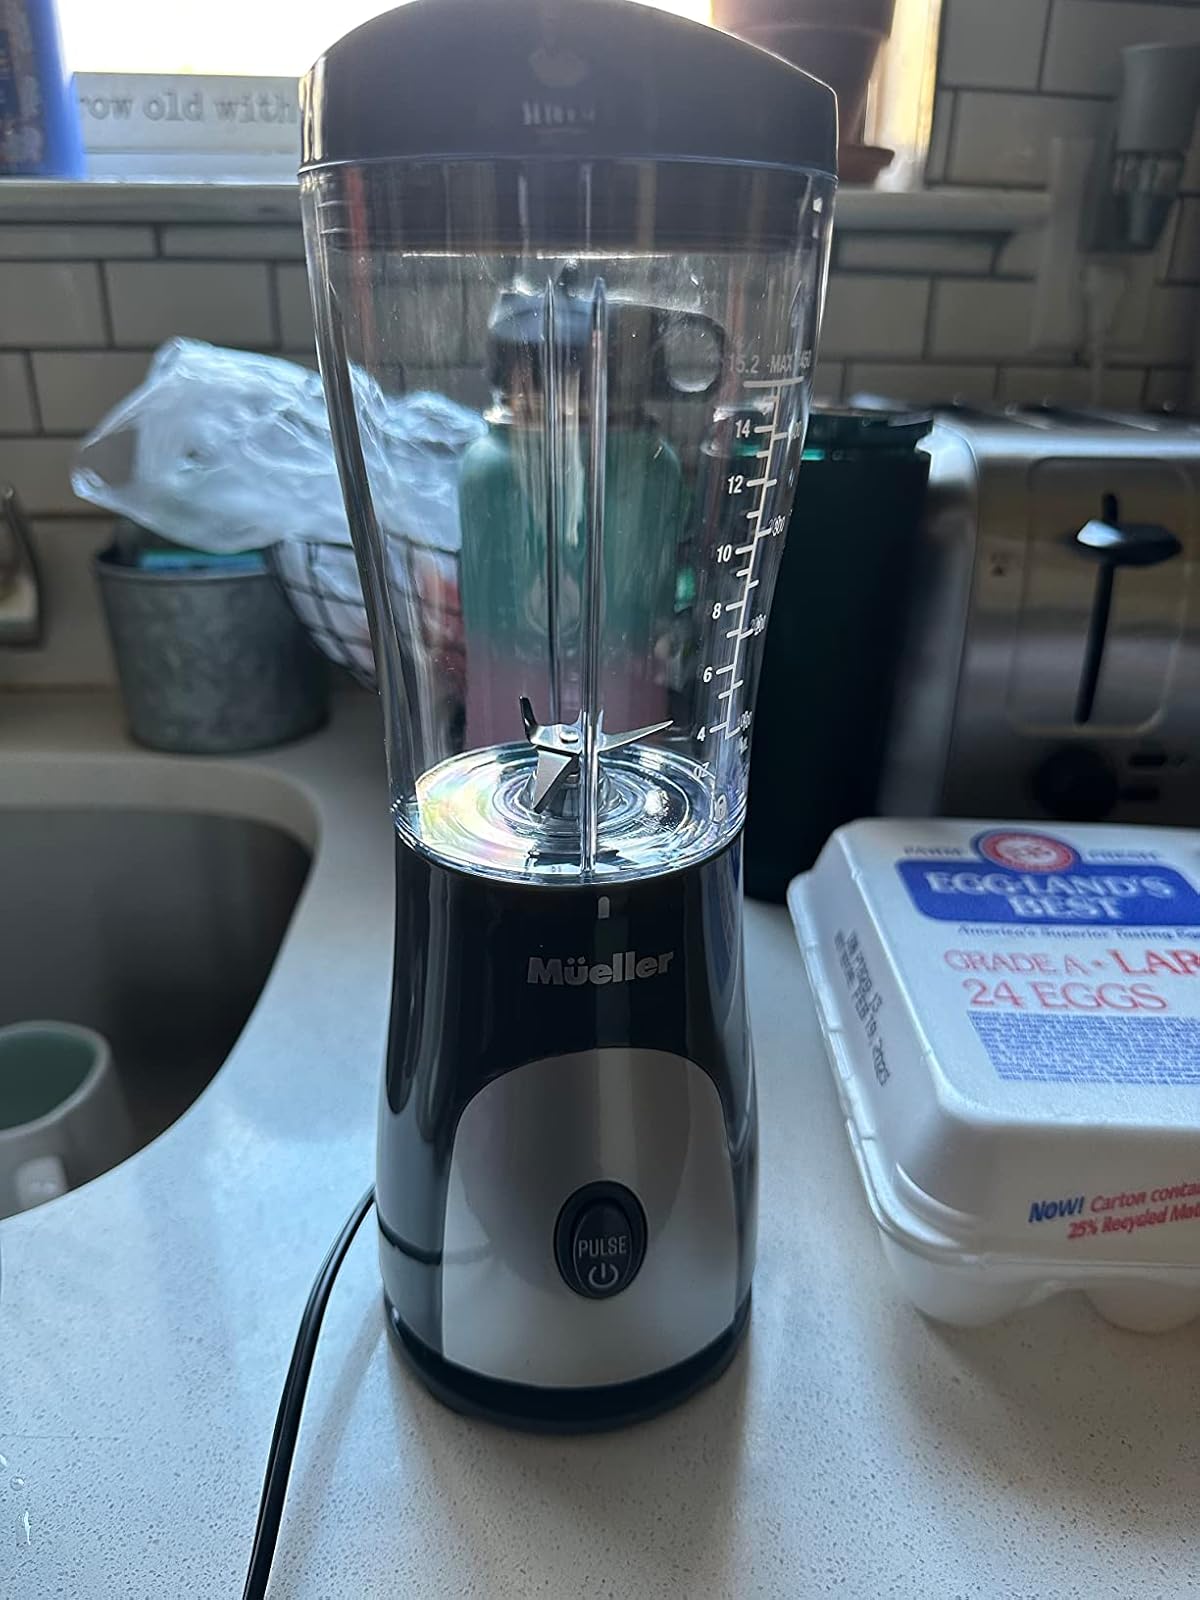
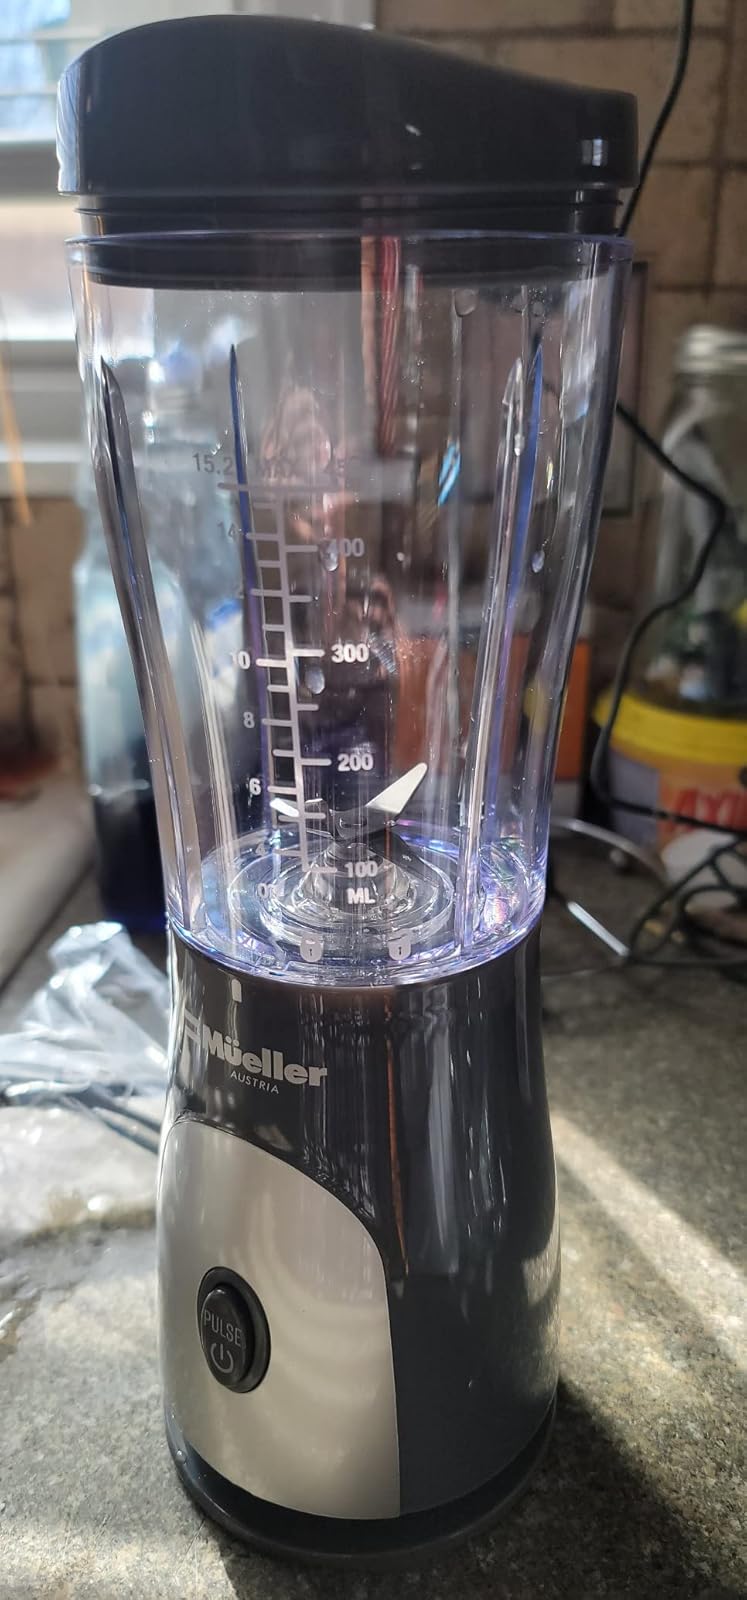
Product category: items_blender
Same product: yes